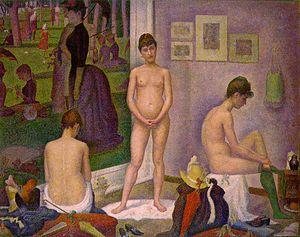
En art, un modèle est une personne qui se laisse observer par un ou plusieurs artistes ou étudiants en vue de la réalisation d'un ouvrage ayant pour sujet tout ou partie du corps humain. Les écoles de beaux-arts ou d'arts plastiques emploient souvent des modèles dans le cadre de l'enseignement. Les disciplines artistiques qui font le plus couramment appel à des modèles sont le dessin, la peinture, la photographie et la sculpture.